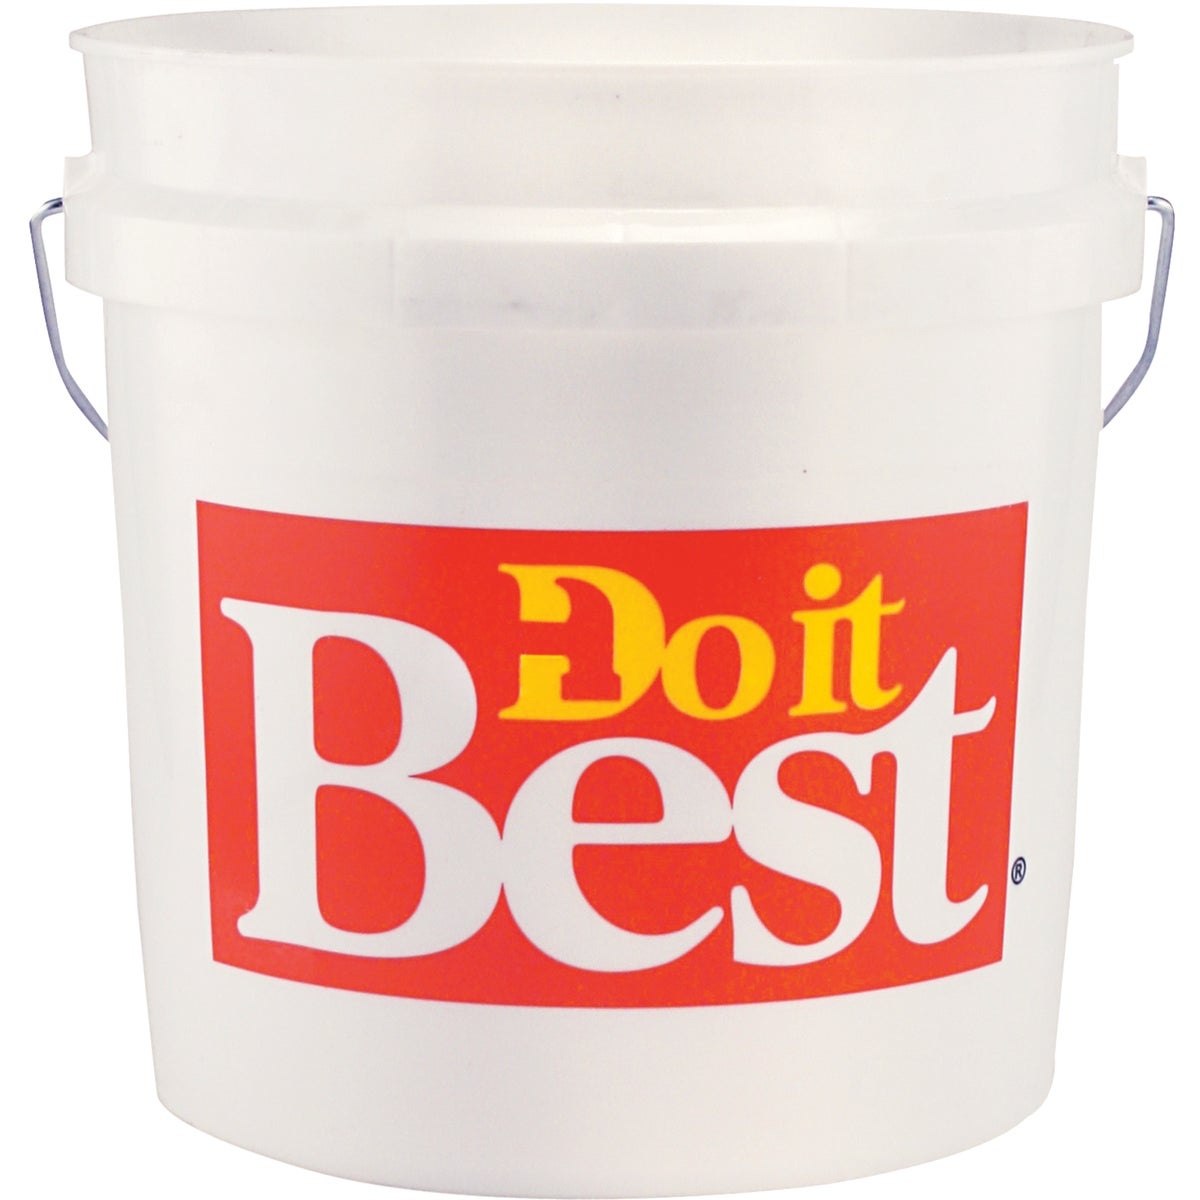
Do it Best 2 Gal. White Plastic Pail
The perfect size mixing pail that promotes the Do it Best name. Holds 8 quart of liquid. Plastic reinforced lip adds body strength.
Brand: Do it Best
Category: Hardware > Tool Accessories > Mixing Tool Paddles